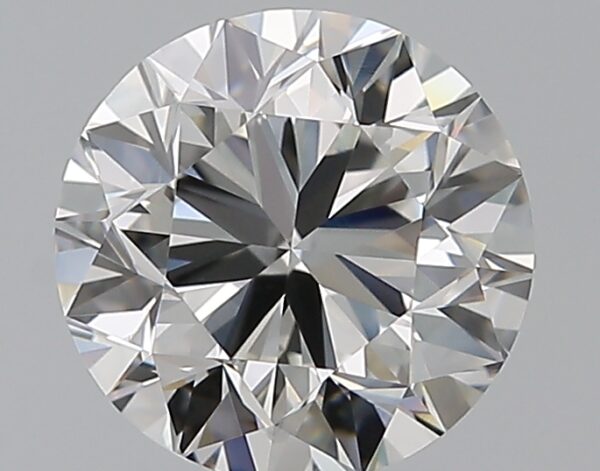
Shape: round
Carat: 1.5
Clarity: VVS2
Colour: F
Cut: VG
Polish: EX
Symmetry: VG
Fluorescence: N
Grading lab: GIA
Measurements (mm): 7.08 x 7.17 x 4.57